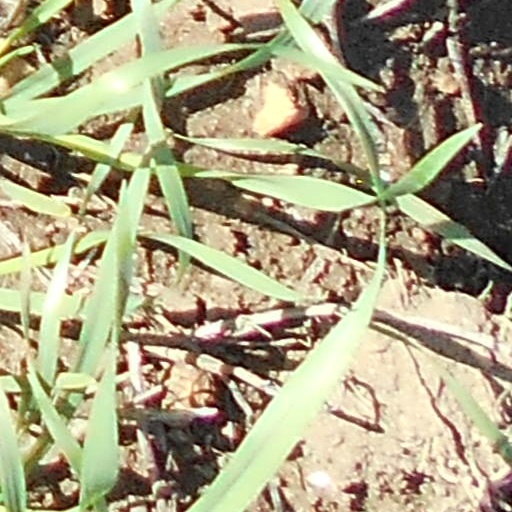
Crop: wheat